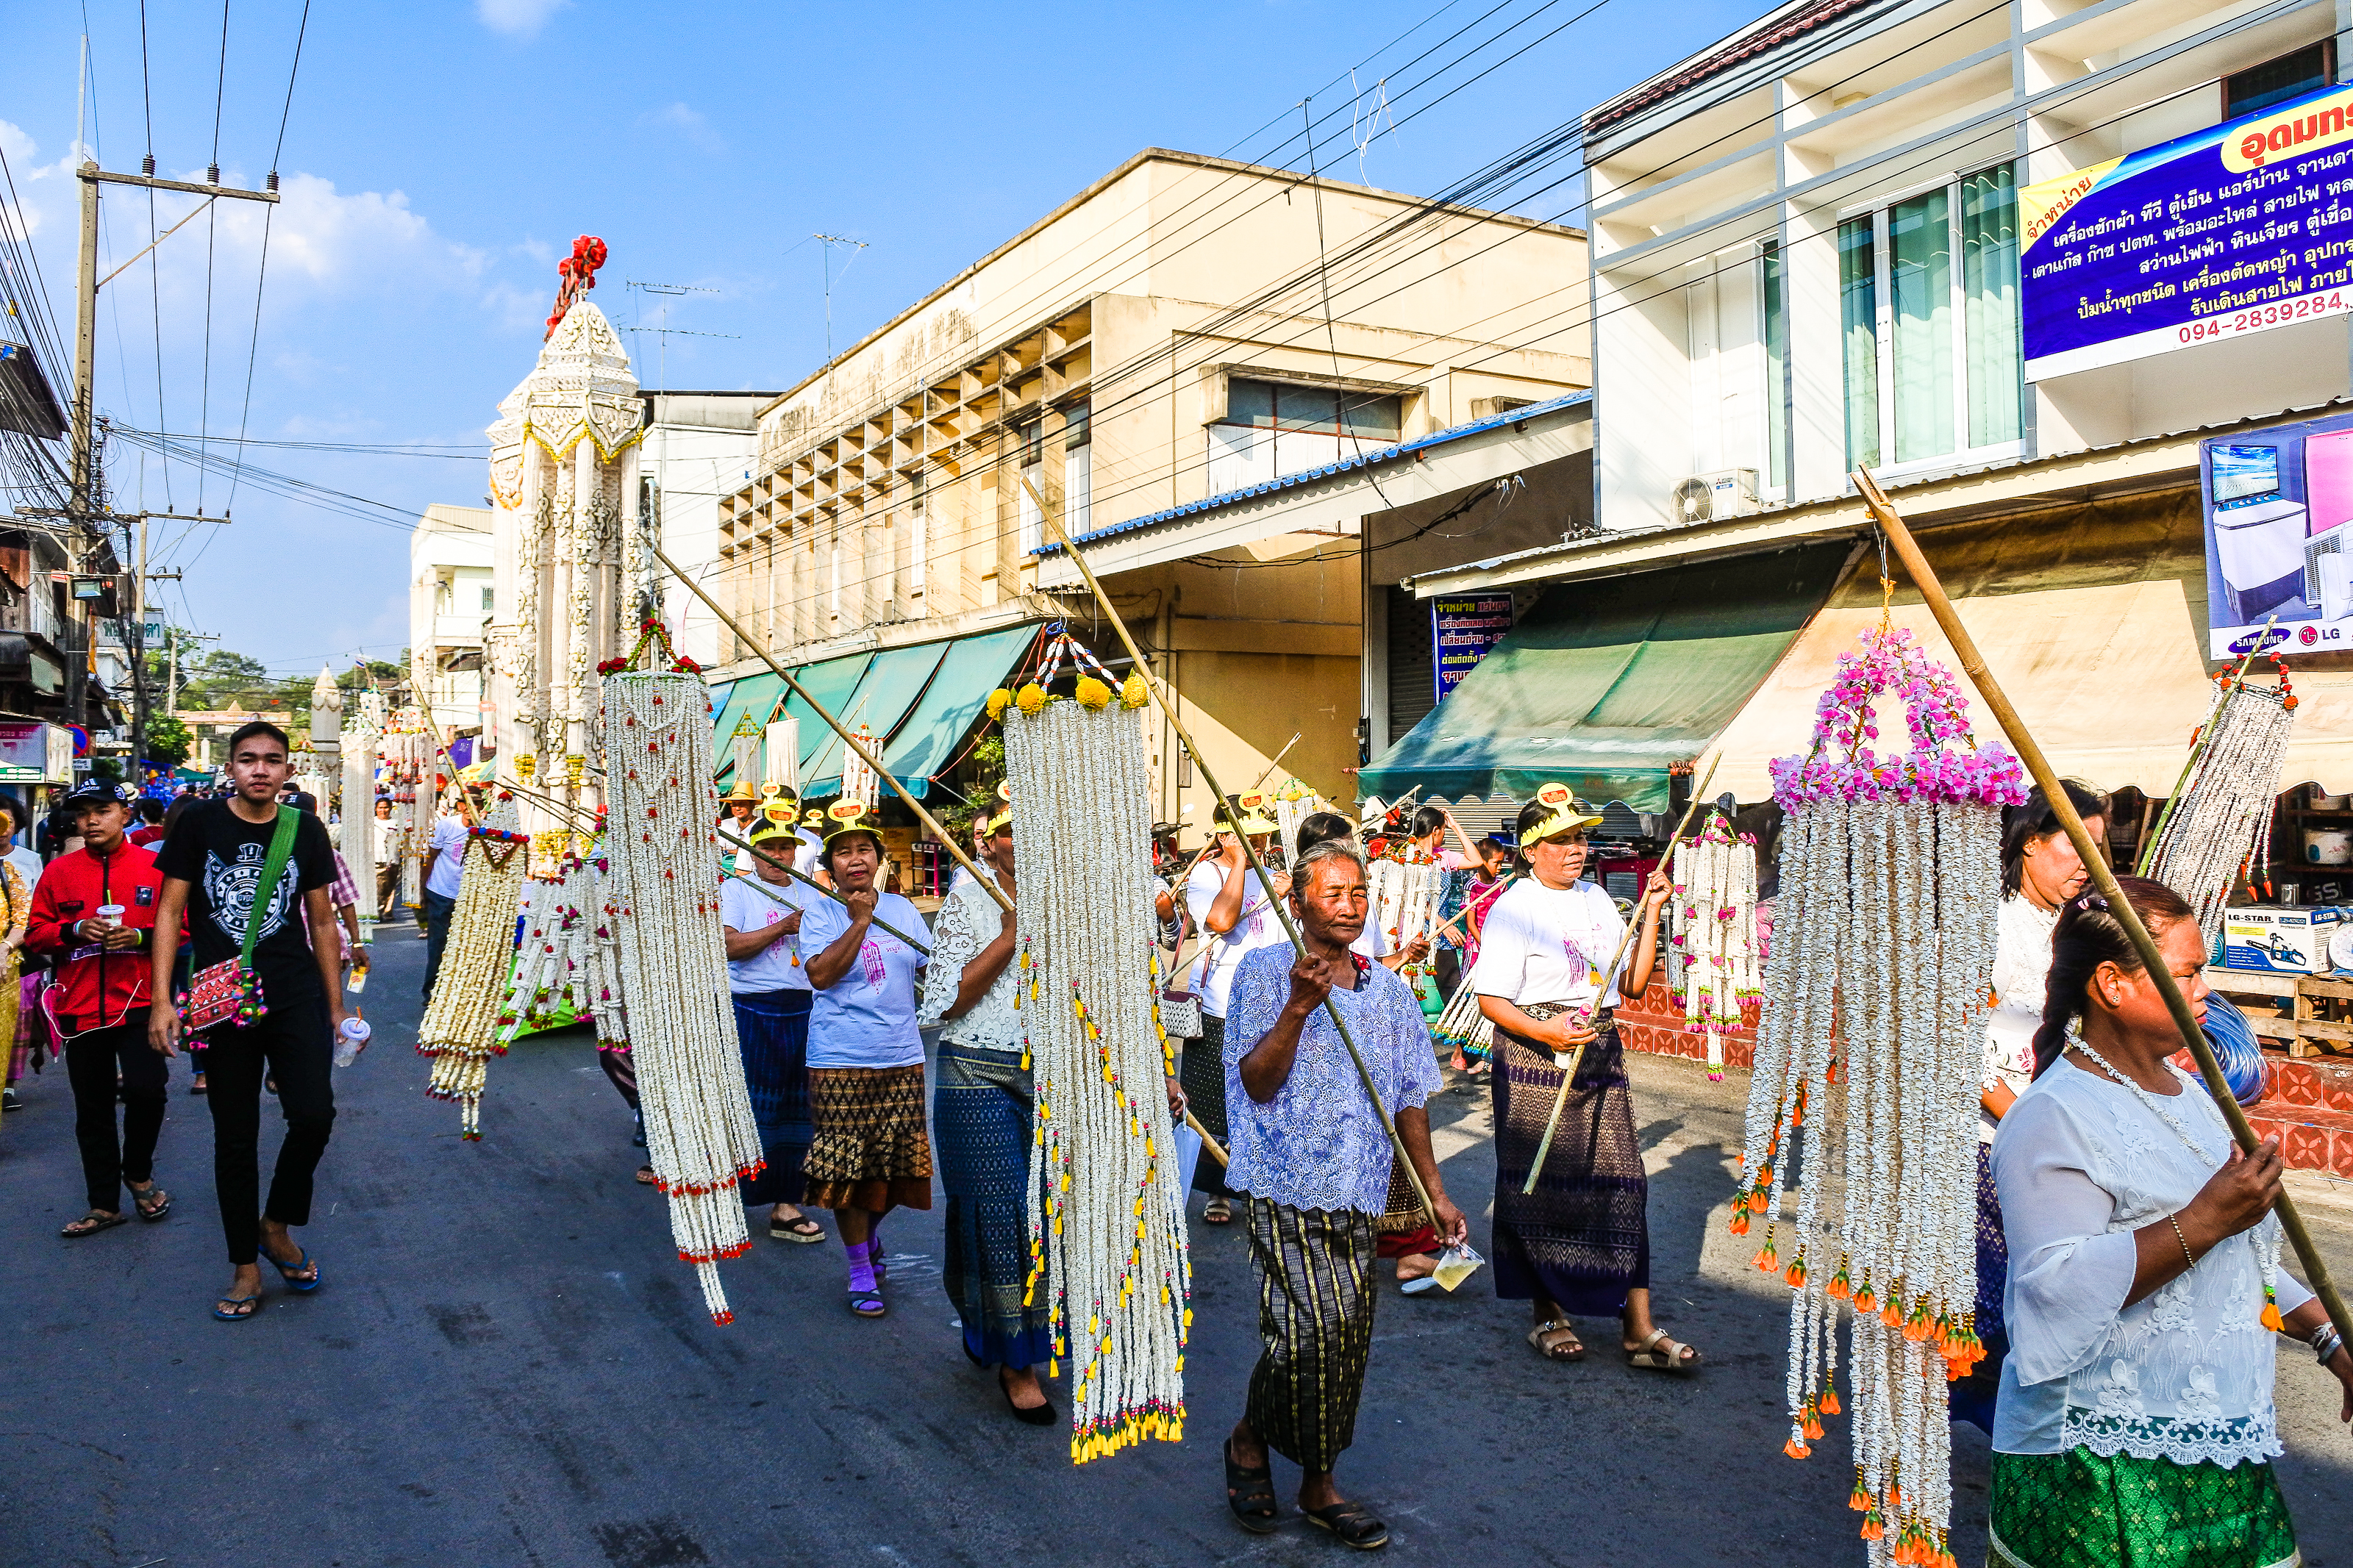
decorate, adoration, garland, sacrifice, beautify, believe, parade, buddhism, rice, adorn, strange, religion, marchers, amazing, garlands, handmade, people, event, town, public space, festival, tradition, public event, sky, carnival, fun, street, crowd, temple, tourism, fair, city, plant, market, pedestrian, marketplace, bazaar